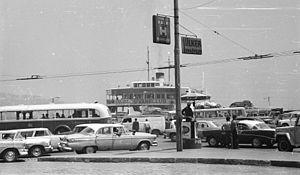
Le dolmuş est une forme de transport en commun principalement urbain et périurbain en Turquie, un minibus parcourant un trajet fixe mais ne disposant pas d'horaires ou de station définis.